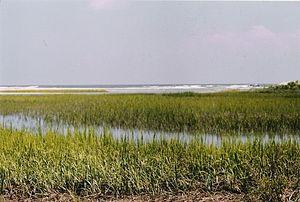
Le carbone bleu fait référence au dioxyde de carbone retiré de l'atmosphère par les écosystèmes océaniques côtiers du monde, principalement les mangroves, les marais salants, les herbiers marins et potentiellement les macroalgues, par la croissance des plantes et l'accumulation et l'enfouissement de matière organique dans le sol.